Stephen A. Douglas

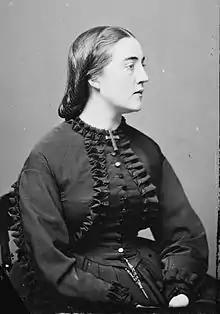
Adele Cutts, c. 1860

In March 1847, he married Martha Martin, the 21-year-old daughter of wealthy Colonel Robert Martin of North Carolina. The year after their marriage, Martha's father died and bequeathed her a 2,500-acre cotton plantation with 100 slaves on the Pearl River in Lawrence County, Mississippi. He appointed Douglas the property manager but, as a senator of the free state of Illinois, and with presidential aspirations, Douglas found the Southern plantation presented difficulties. He created distance by hiring a manager to operate the plantation while using his allocated 20 percent of the income to advance his political career. His sole lengthy visit to Mississippi was in 1848, and he made only brief emergency trips thereafter.